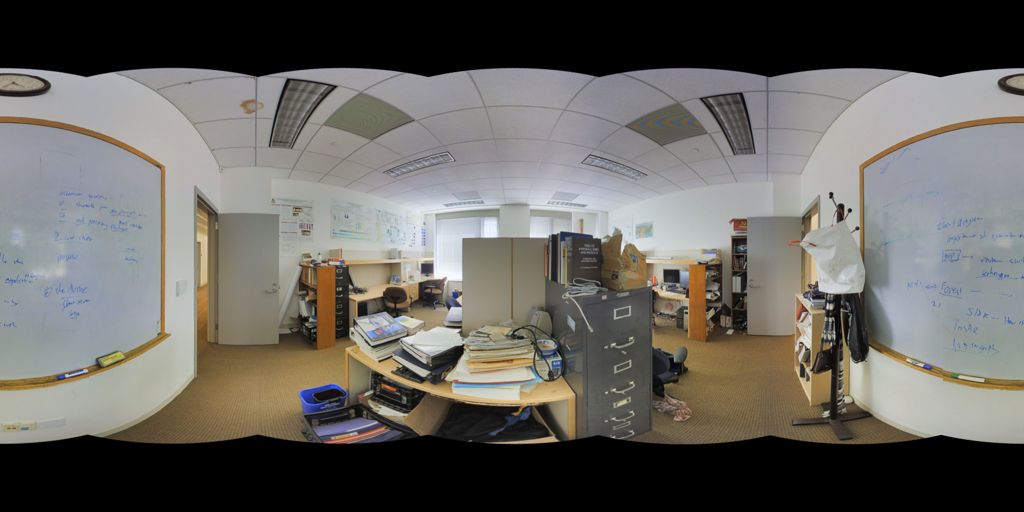
Referred object: White board next to the door

Referred object: the filing cabinet opposite the central desk